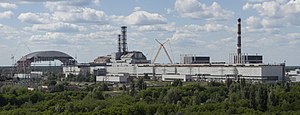
Tjernobyl-atomkraftværket / Ulykker / 2013
Atomkraftværket i 2013.
Tjernobyl Atomkraftværk er et nedlagt atomkraftværk beliggende nær byen Pripjat, 18 km nordvest for byen Tjernobyl i Ukraine. Kraftværket ligger desuden 16 km fra grænsen til Hviderusland og cirka 110 km nord for hovedstaden Kijev.